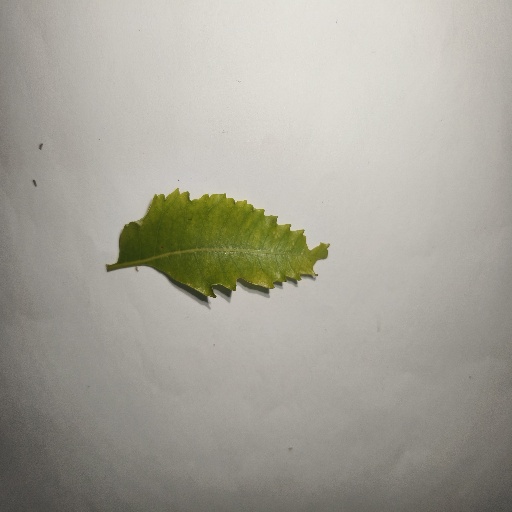
Species: Neem
Leaf condition: Yellow Leaf